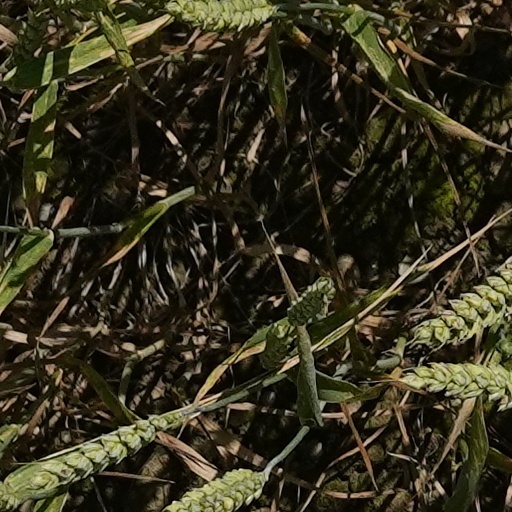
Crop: wheat